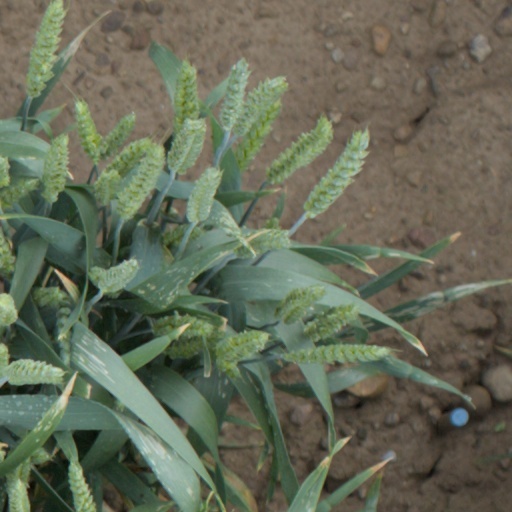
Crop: wheat